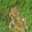
Label: frog